Amritsar Singh Sabha

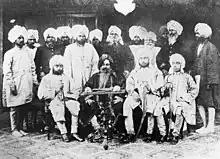
Sardar Thakur Singh Sandhanwalia (seated at the centre), one of the figures of the Amritsar Singh Sabha

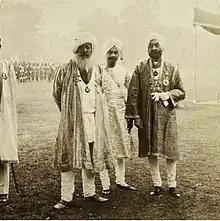
Khem Singh Bedi (left) photographed in London in 1902. He was a prominent figure of the Amritsar Singh Sabha

The Amritsar Singh Sabha was the first faction of reformers of the Singh Sabha movement, founded in 1873, and was one of the major groups who competed to reform and define the Sikh identity in the late 19th century. It was "essentially original and bourgeoisie," and "arose because of a perceived dissolution of the Sikh faith, i.e., Sikhs were believed to be falling into the folds of Hindu thought and practice."